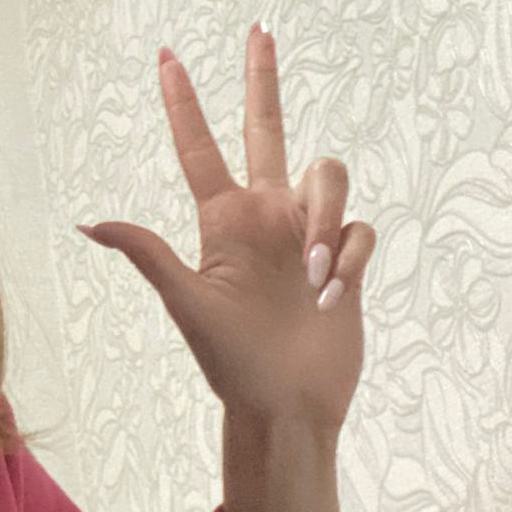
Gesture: three2